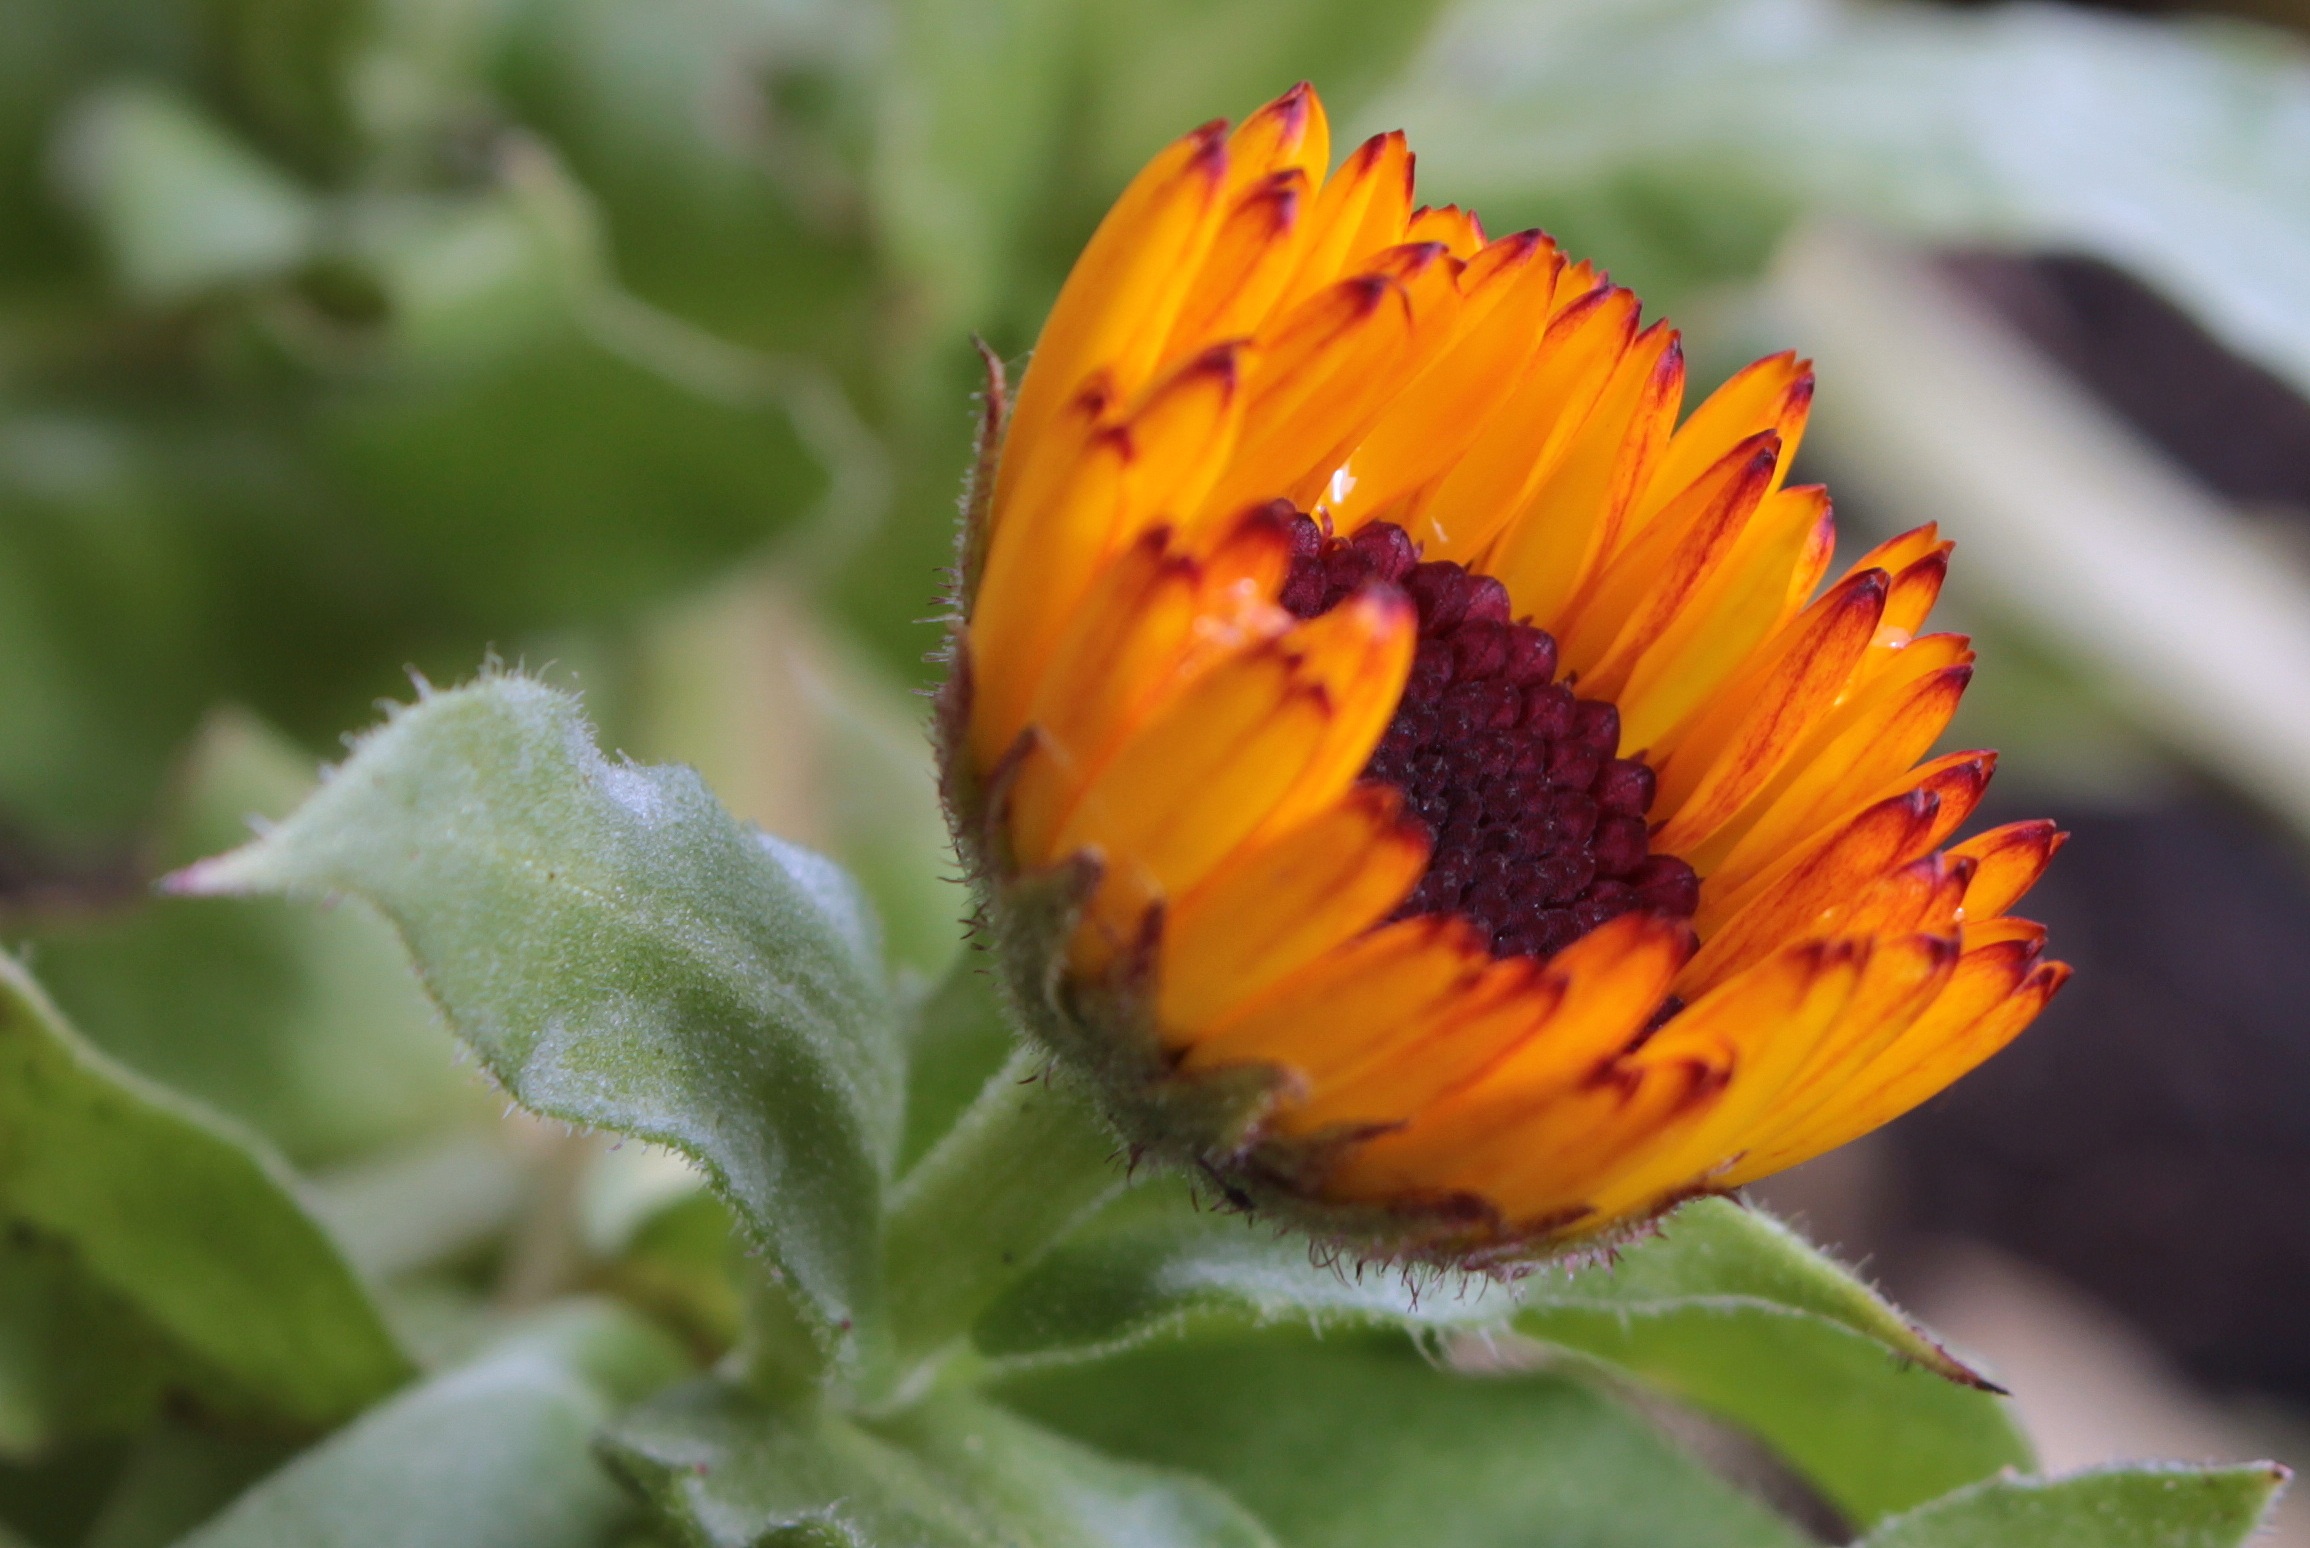
nature, blossom, plant, flower, petal, bloom, insect, botany, flora, fauna, invertebrate, wildflower, close up, gardening, flower garden, nectar, marigold, medicinal plant, macro photography, flowering plant, calendula, naturopathy, korbbl ter, calendula officinalis, annual plant, land plant